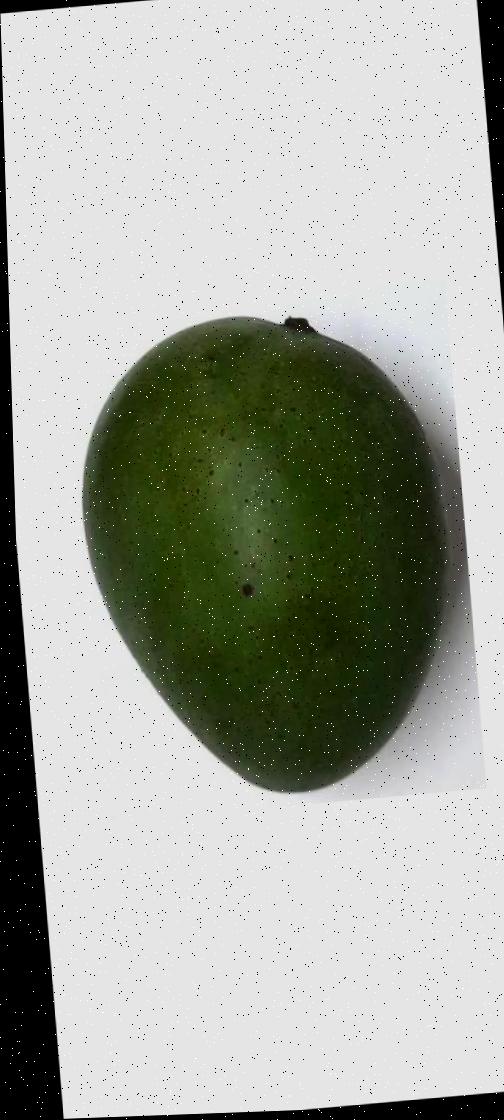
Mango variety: Ashshina Zhinuk